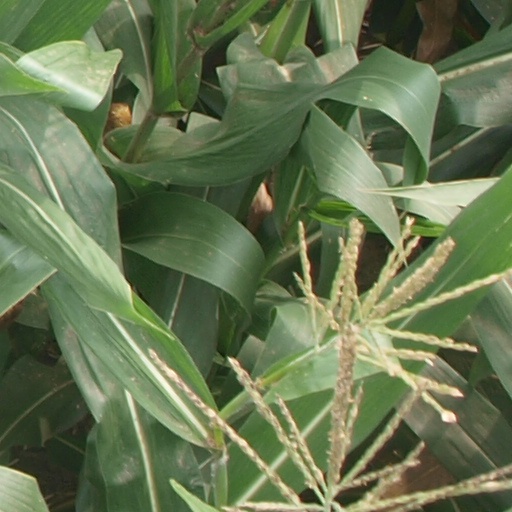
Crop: maize; corn